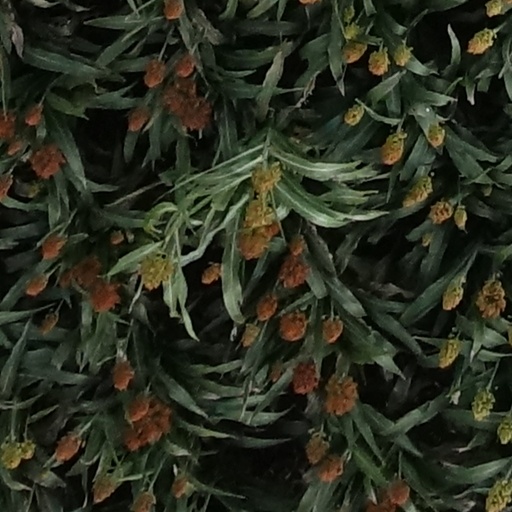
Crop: sorghum